Regimental police

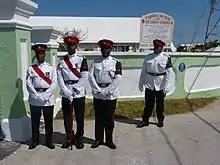
Regimental Police (with brassards) of the Royal Bermuda Regiment of the British Army in .

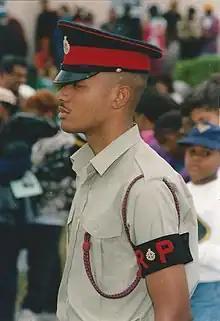
A Royal Bermuda Regiment Regimental Policeman

Properly called Regimental Provost Staff in the United Kingdom, most Army battalions and regiments and the Royal Marines Commandos have an RP section, usually headed by the Regimental Provost Sergeant, who operates under the authority of the Regimental Sergeant Major (RSM). They are normally responsible for the maintenance of good order and military discipline, with all criminal offences being passed to the specialists of the Royal Military Police.